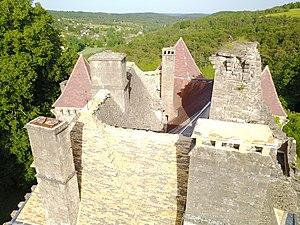
Toitures en lauzes
Le château de la Faye est un château français situé sur la commune de Auriac-du-Périgord, dans le département de la Dordogne.